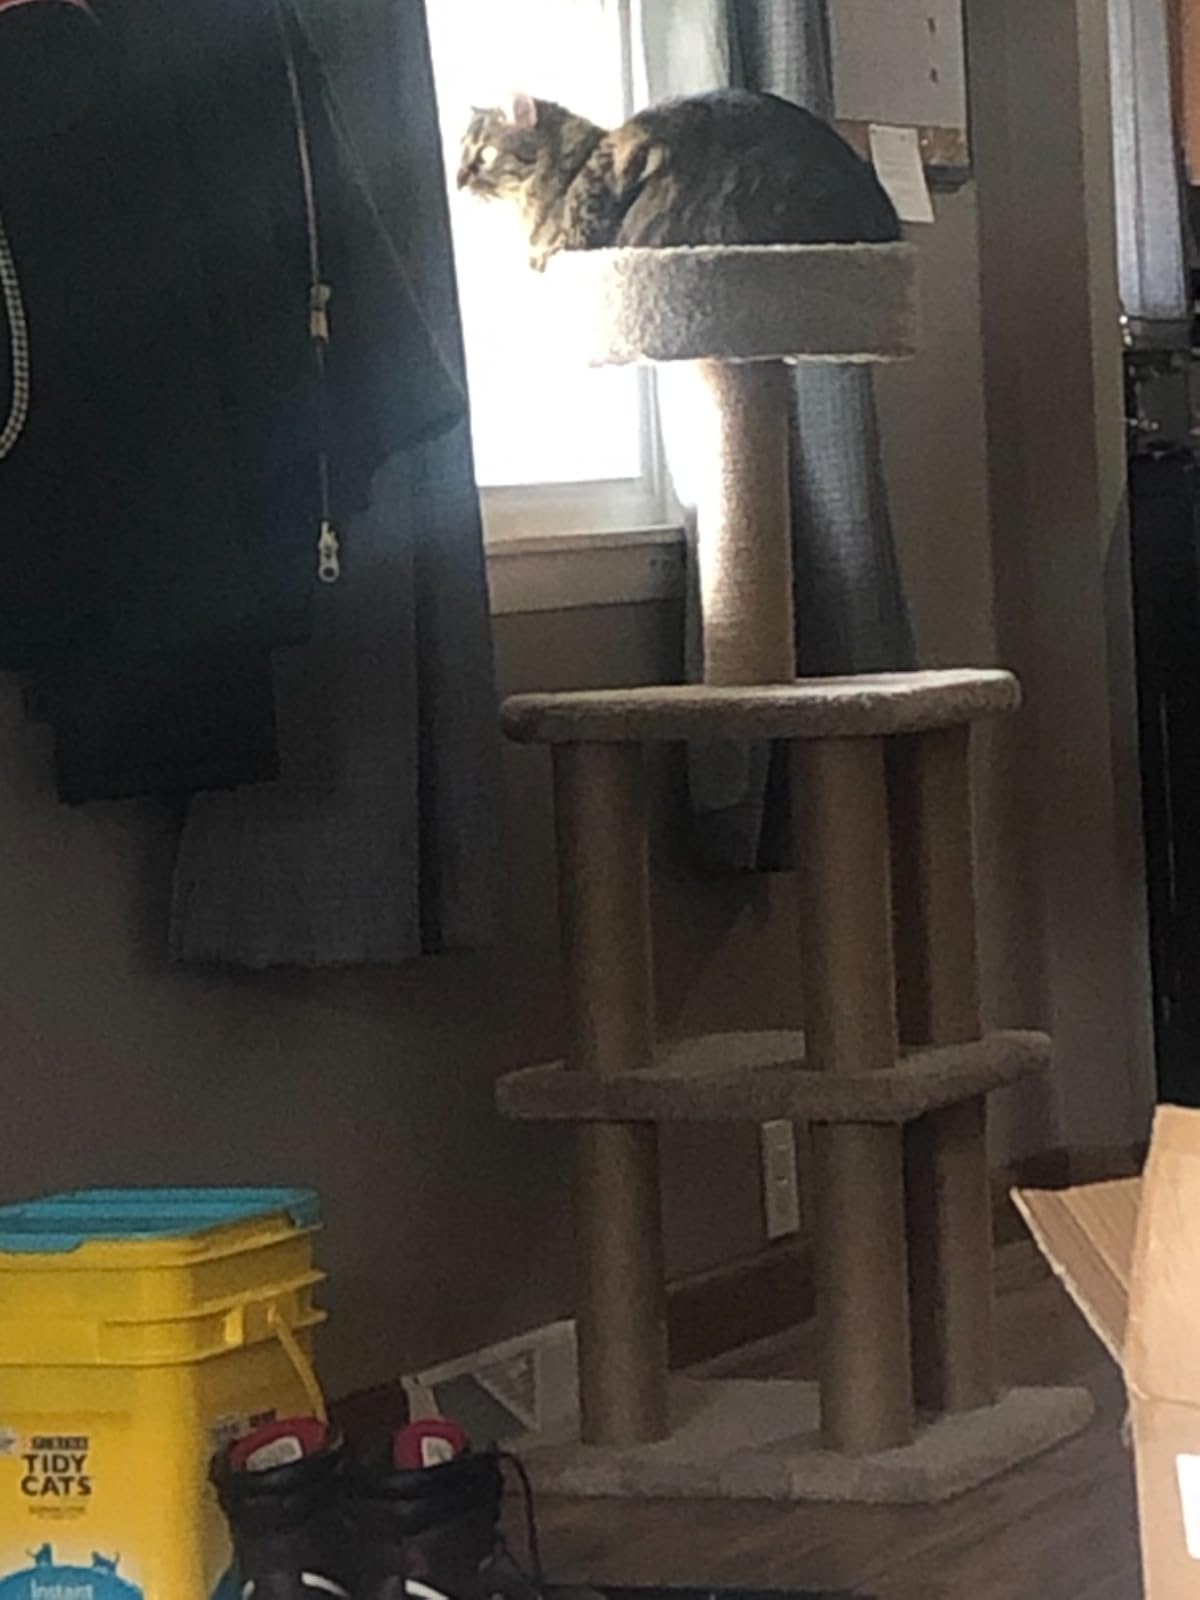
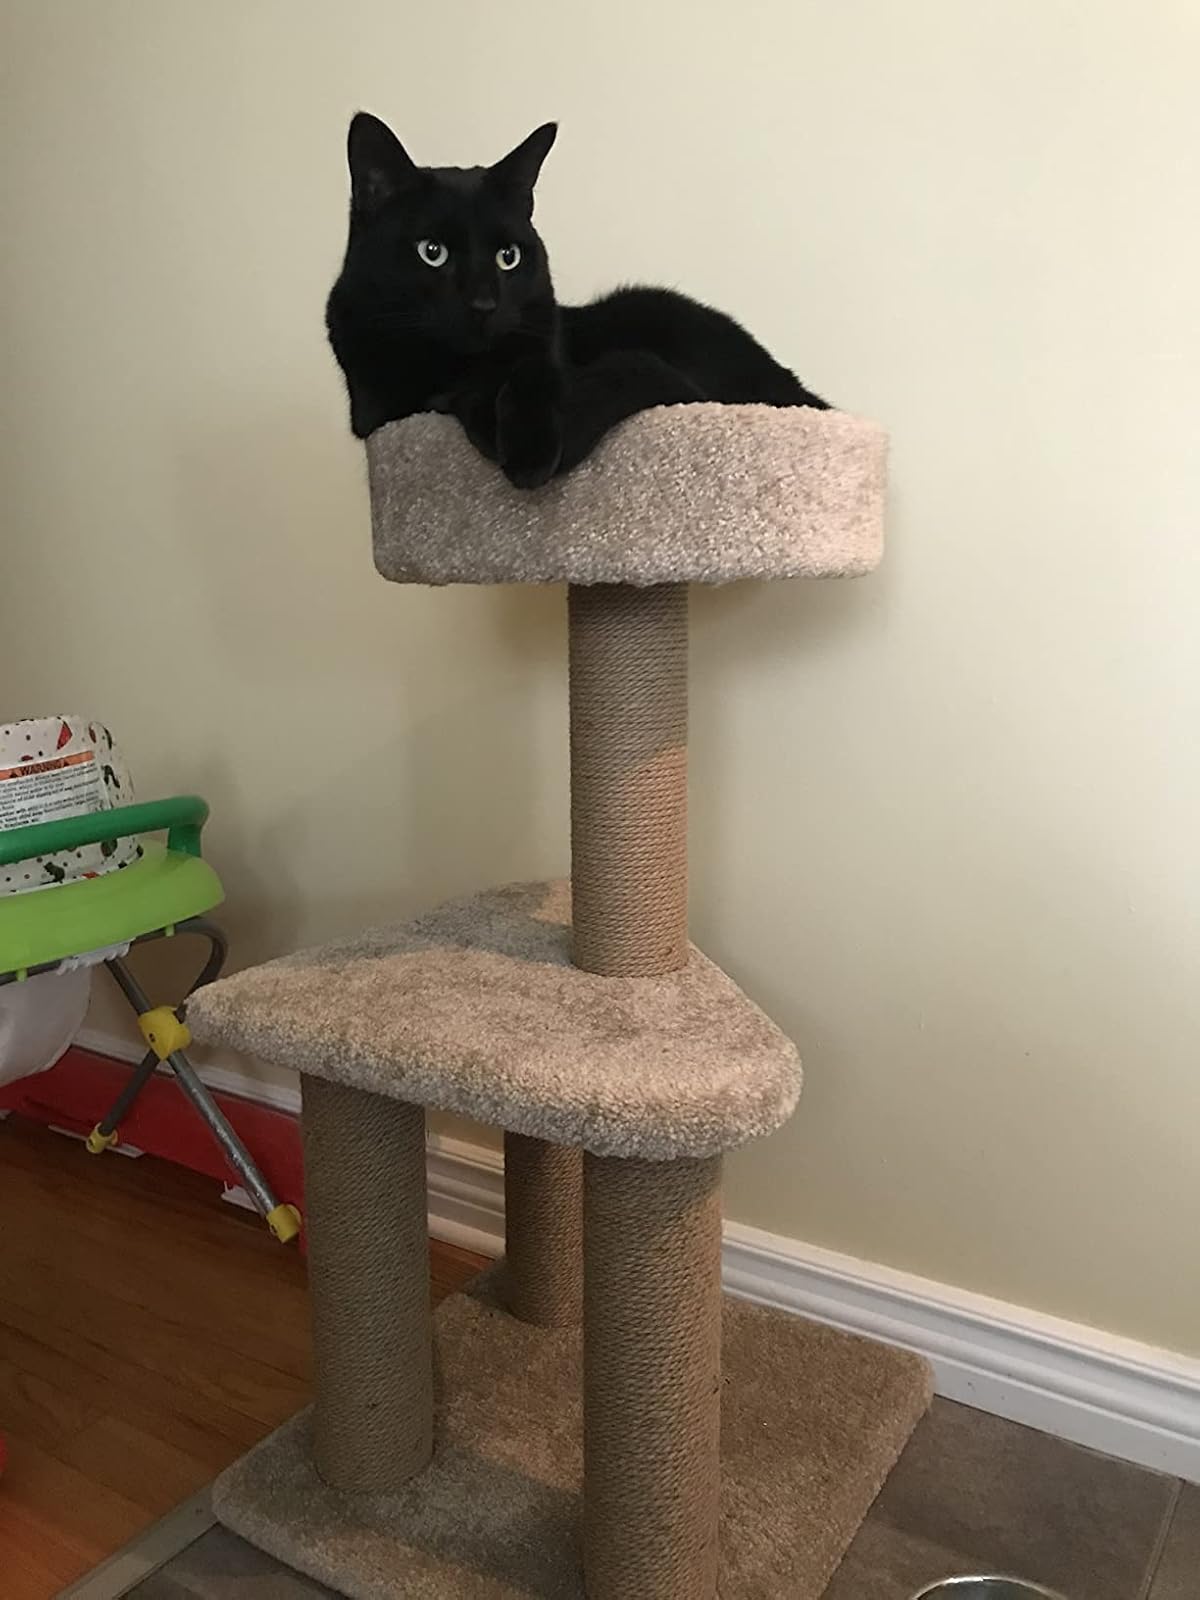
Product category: items_cat tree
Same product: no